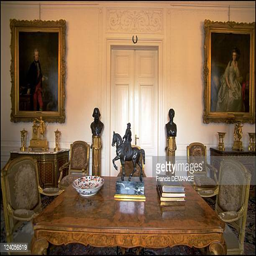
castle in country the living room on the ground floor